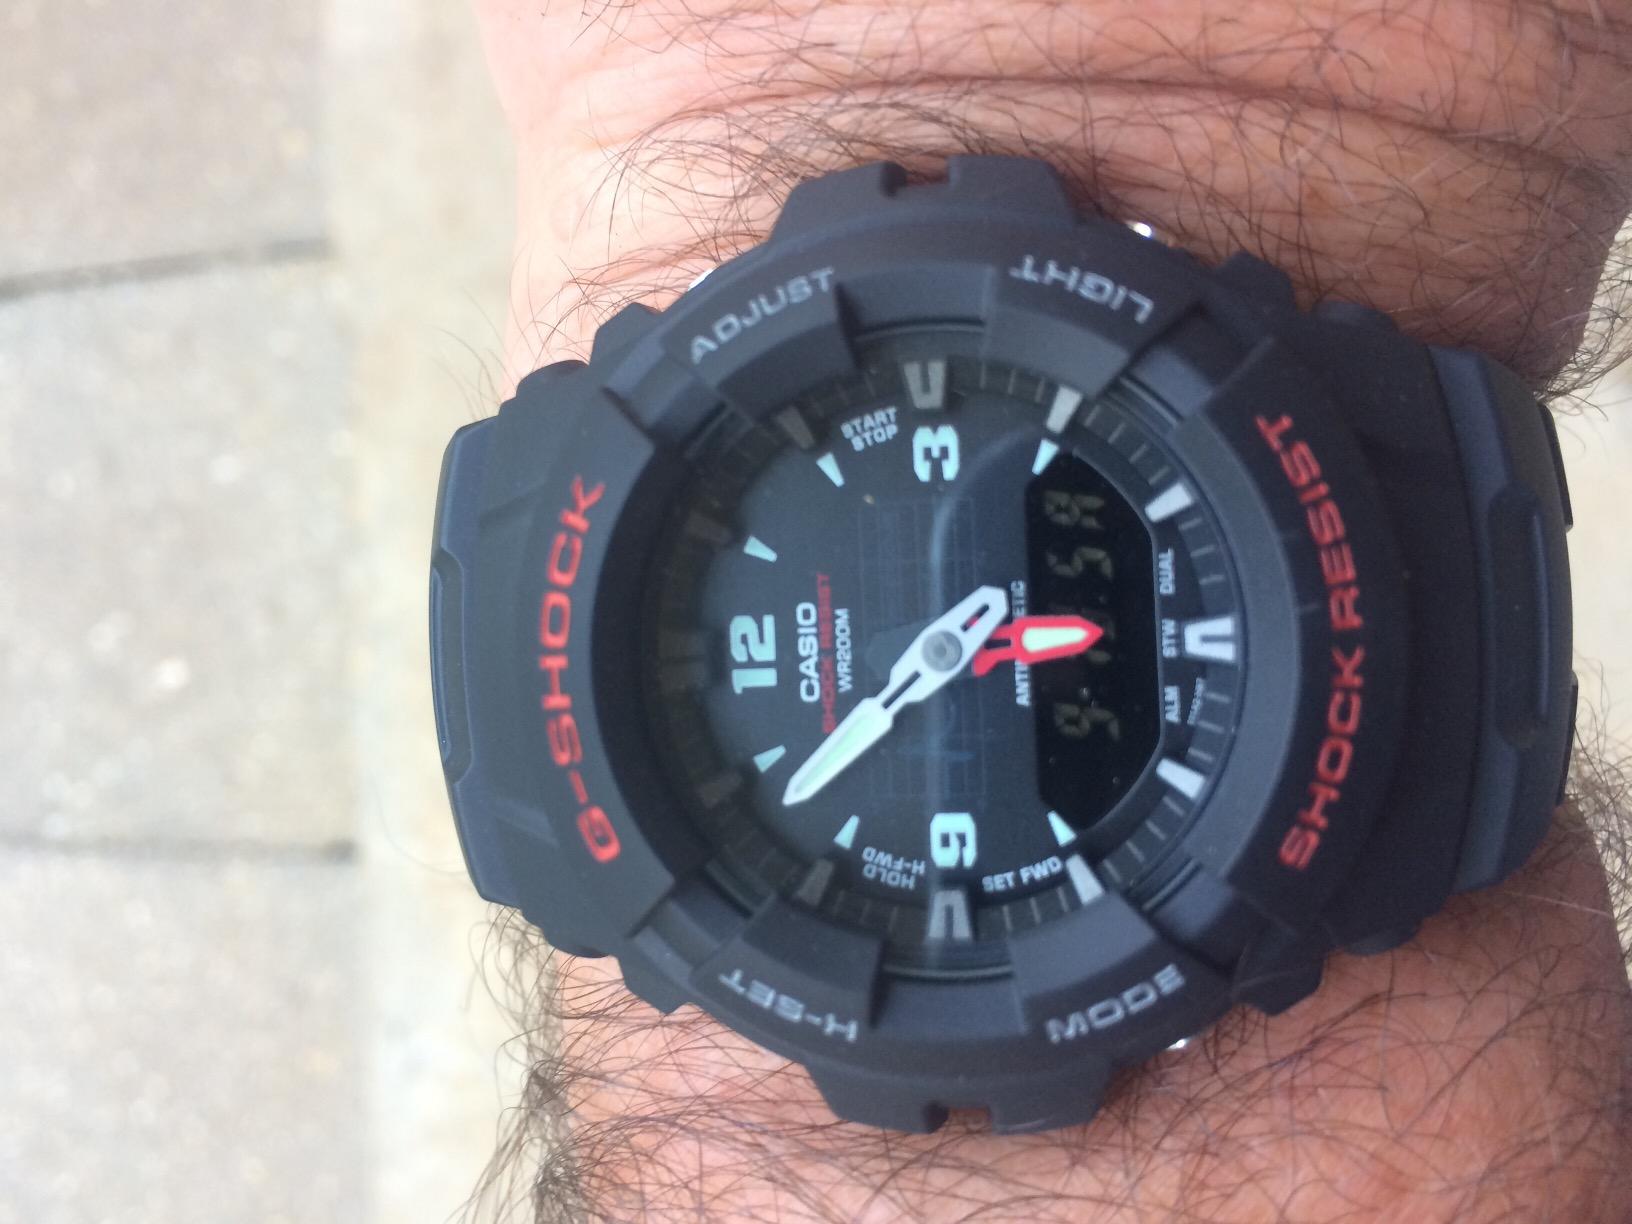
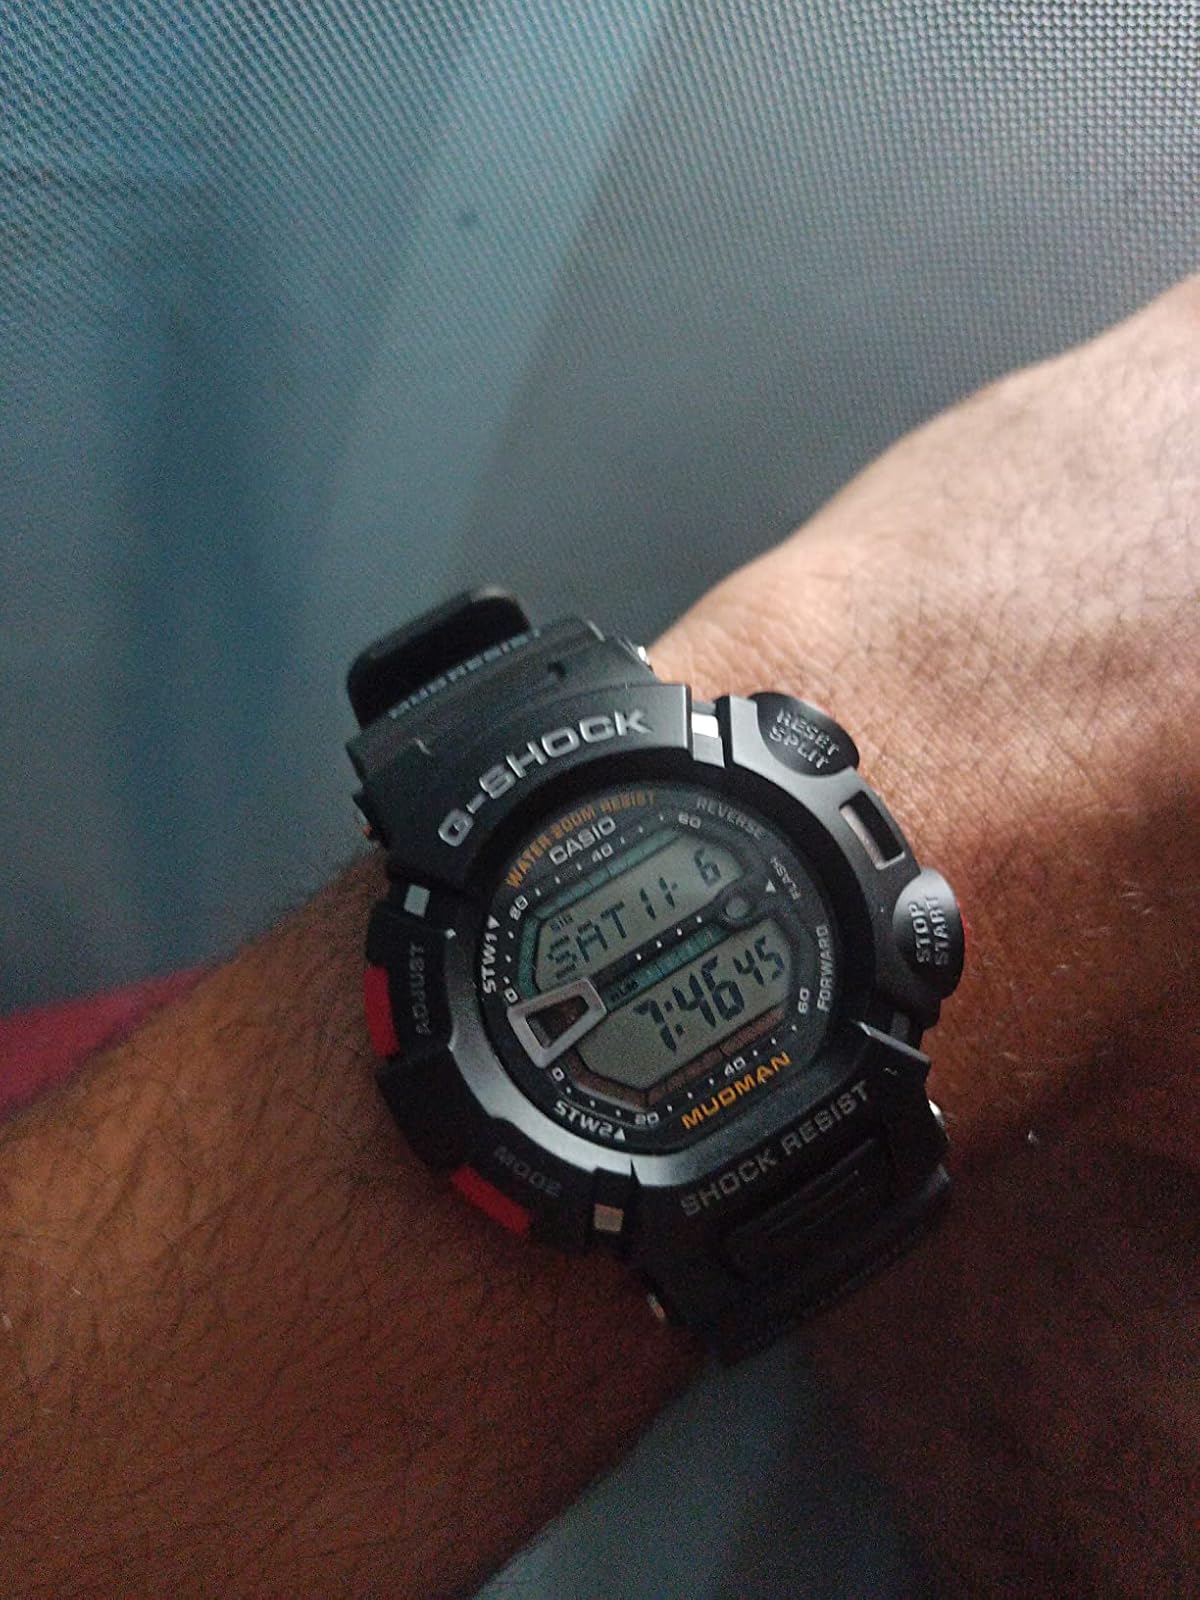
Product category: accessories_watch
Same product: no